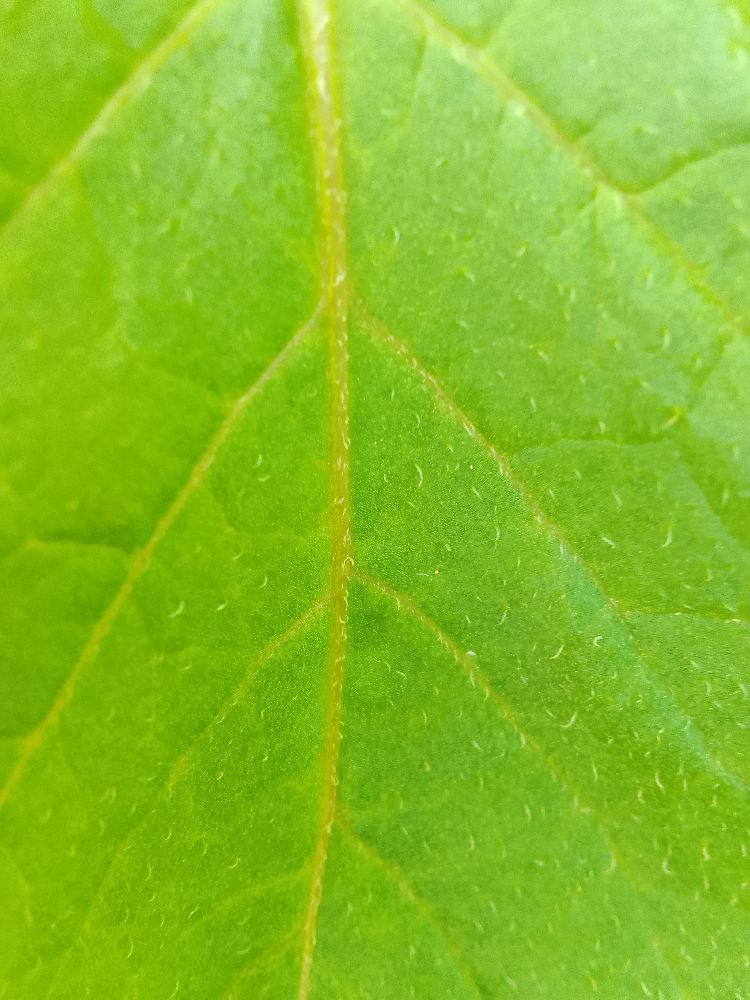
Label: Healthy